Government Bullies

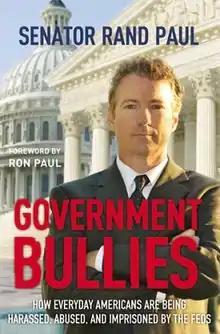
The cover of "Government Bullies", published by U.S. Senator Rand Paul in 2012

Government Bullies: How Everyday Americans are Being Harassed, Abused, and Imprisoned by the Feds is a book by United States Senator Rand Paul of Kentucky. The book contains anecdotes of difficulties people have had dealing with agencies of the U.S. federal government.